Mask of the Avenger

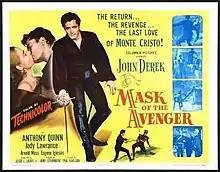

Mask of the Avenger is a 1951 American historical adventure film directed by Phil Karlson starring John Derek, Anthony Quinn and Jody Lawrance.